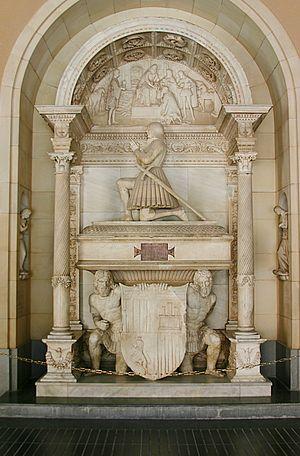
Jean d'Aragon, aussi appelé Jean II de Ribagorce, né le 27 mars 1457 à Benabarre et mort le 5 juillet 1528 à Monzón, est un noble aragonais, comte de Ribagorce, vice-roi de Naples entre 1507 et 1509. Membre de la famille royale aragonaisse et premier duc de Luna. Il est également lieutenant général, capitaine général et président de la généralité de Catalogne et lieutenant-général du royaume d'Aragon.